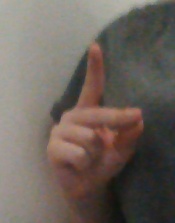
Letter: ta